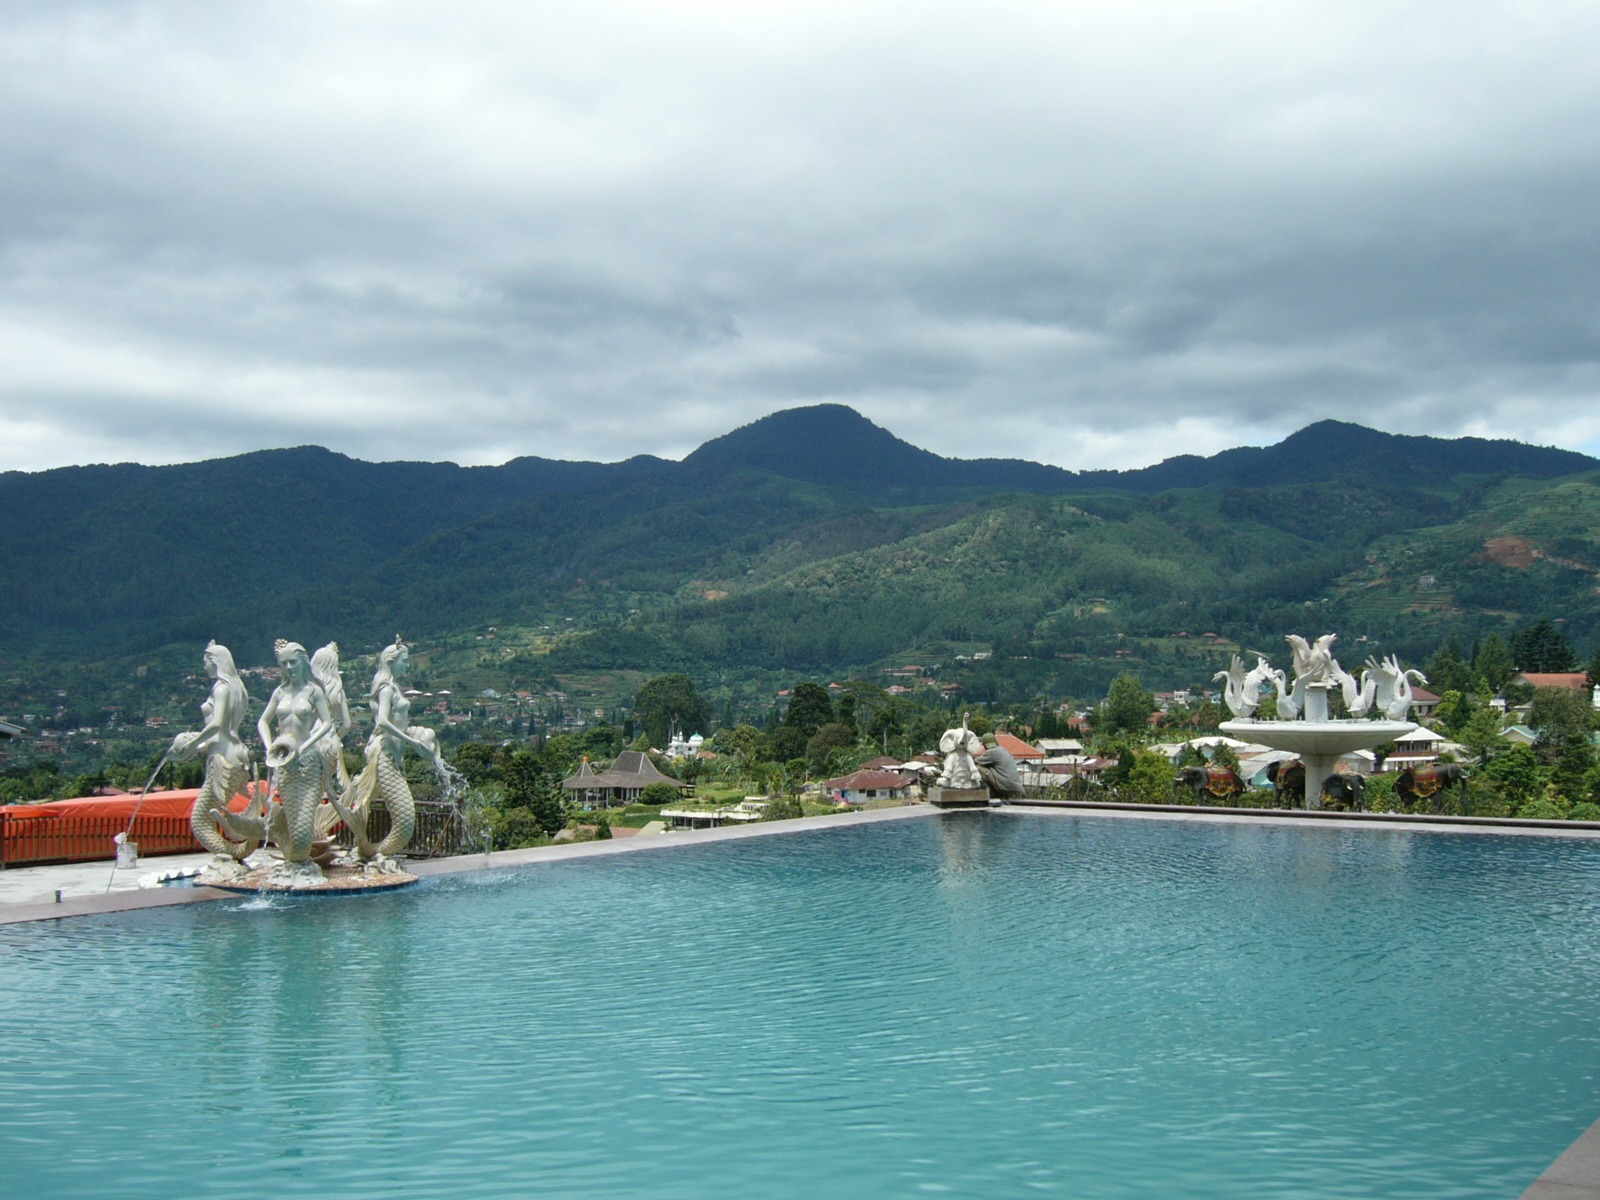
sea, mountain, sky, hill, lake, vacation, swimming pool, bay, reservoir, leisure, modern, swimming, poolside